Váli

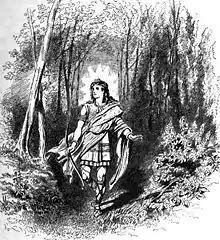
Váli as depicted by Carl Emil Doepler,1882

In Norse mythology, Váli (Old Norse) or Boe or Bous (Latin) is a god and the son of the god Odin and Rindr (who is either a goddess herself or a human princess, depending on the sources). Váli has numerous brothers including Thor, Baldr, and Víðarr. He was born for the sole purpose of avenging Baldr, and does this by killing Höðr, who was an unwitting participant, and binding Loki with the entrails of his son Narfi. Váli grew to full adulthood within one day of his birth, and slew Höðr before going on to Loki. He is prophesied to survive Ragnarök.